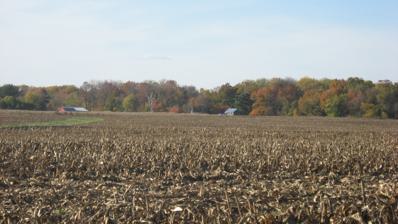
Building: Joseph Finney House
Country: United States of America
Year built: 1827
Historic house in Indiana, United States United States historic place Joseph Finney House U.S. National Register of Historic Places Joseph Finney House from a distance, October 2012 Show map of Parke County, Indiana Show map of Indiana Show map of the United States Location County Road 217, northwest of Bloomingdale , Penn Township, Parke County, Indiana Coordinates 39°51′35″N 87°16′18″W / 39.85972°N 87.27167°W / 39.85972; -87.27167 Area less than one acre Built 1827 ( 1827 ) Architectural style Continental Log NRHP reference No. 02001564 Added to NRHP December 20, 2002 Joseph Finney House is a historic home located in Penn Township , Parke County, Indiana . It was built in 1827, and is a two-story, Continental hewn log structure with a side-gable roof.  It has a frame ell.  The original log structure measures 24 feet wide and 16 feet deep. It was added to the National Register of Historic Places in 2002. References